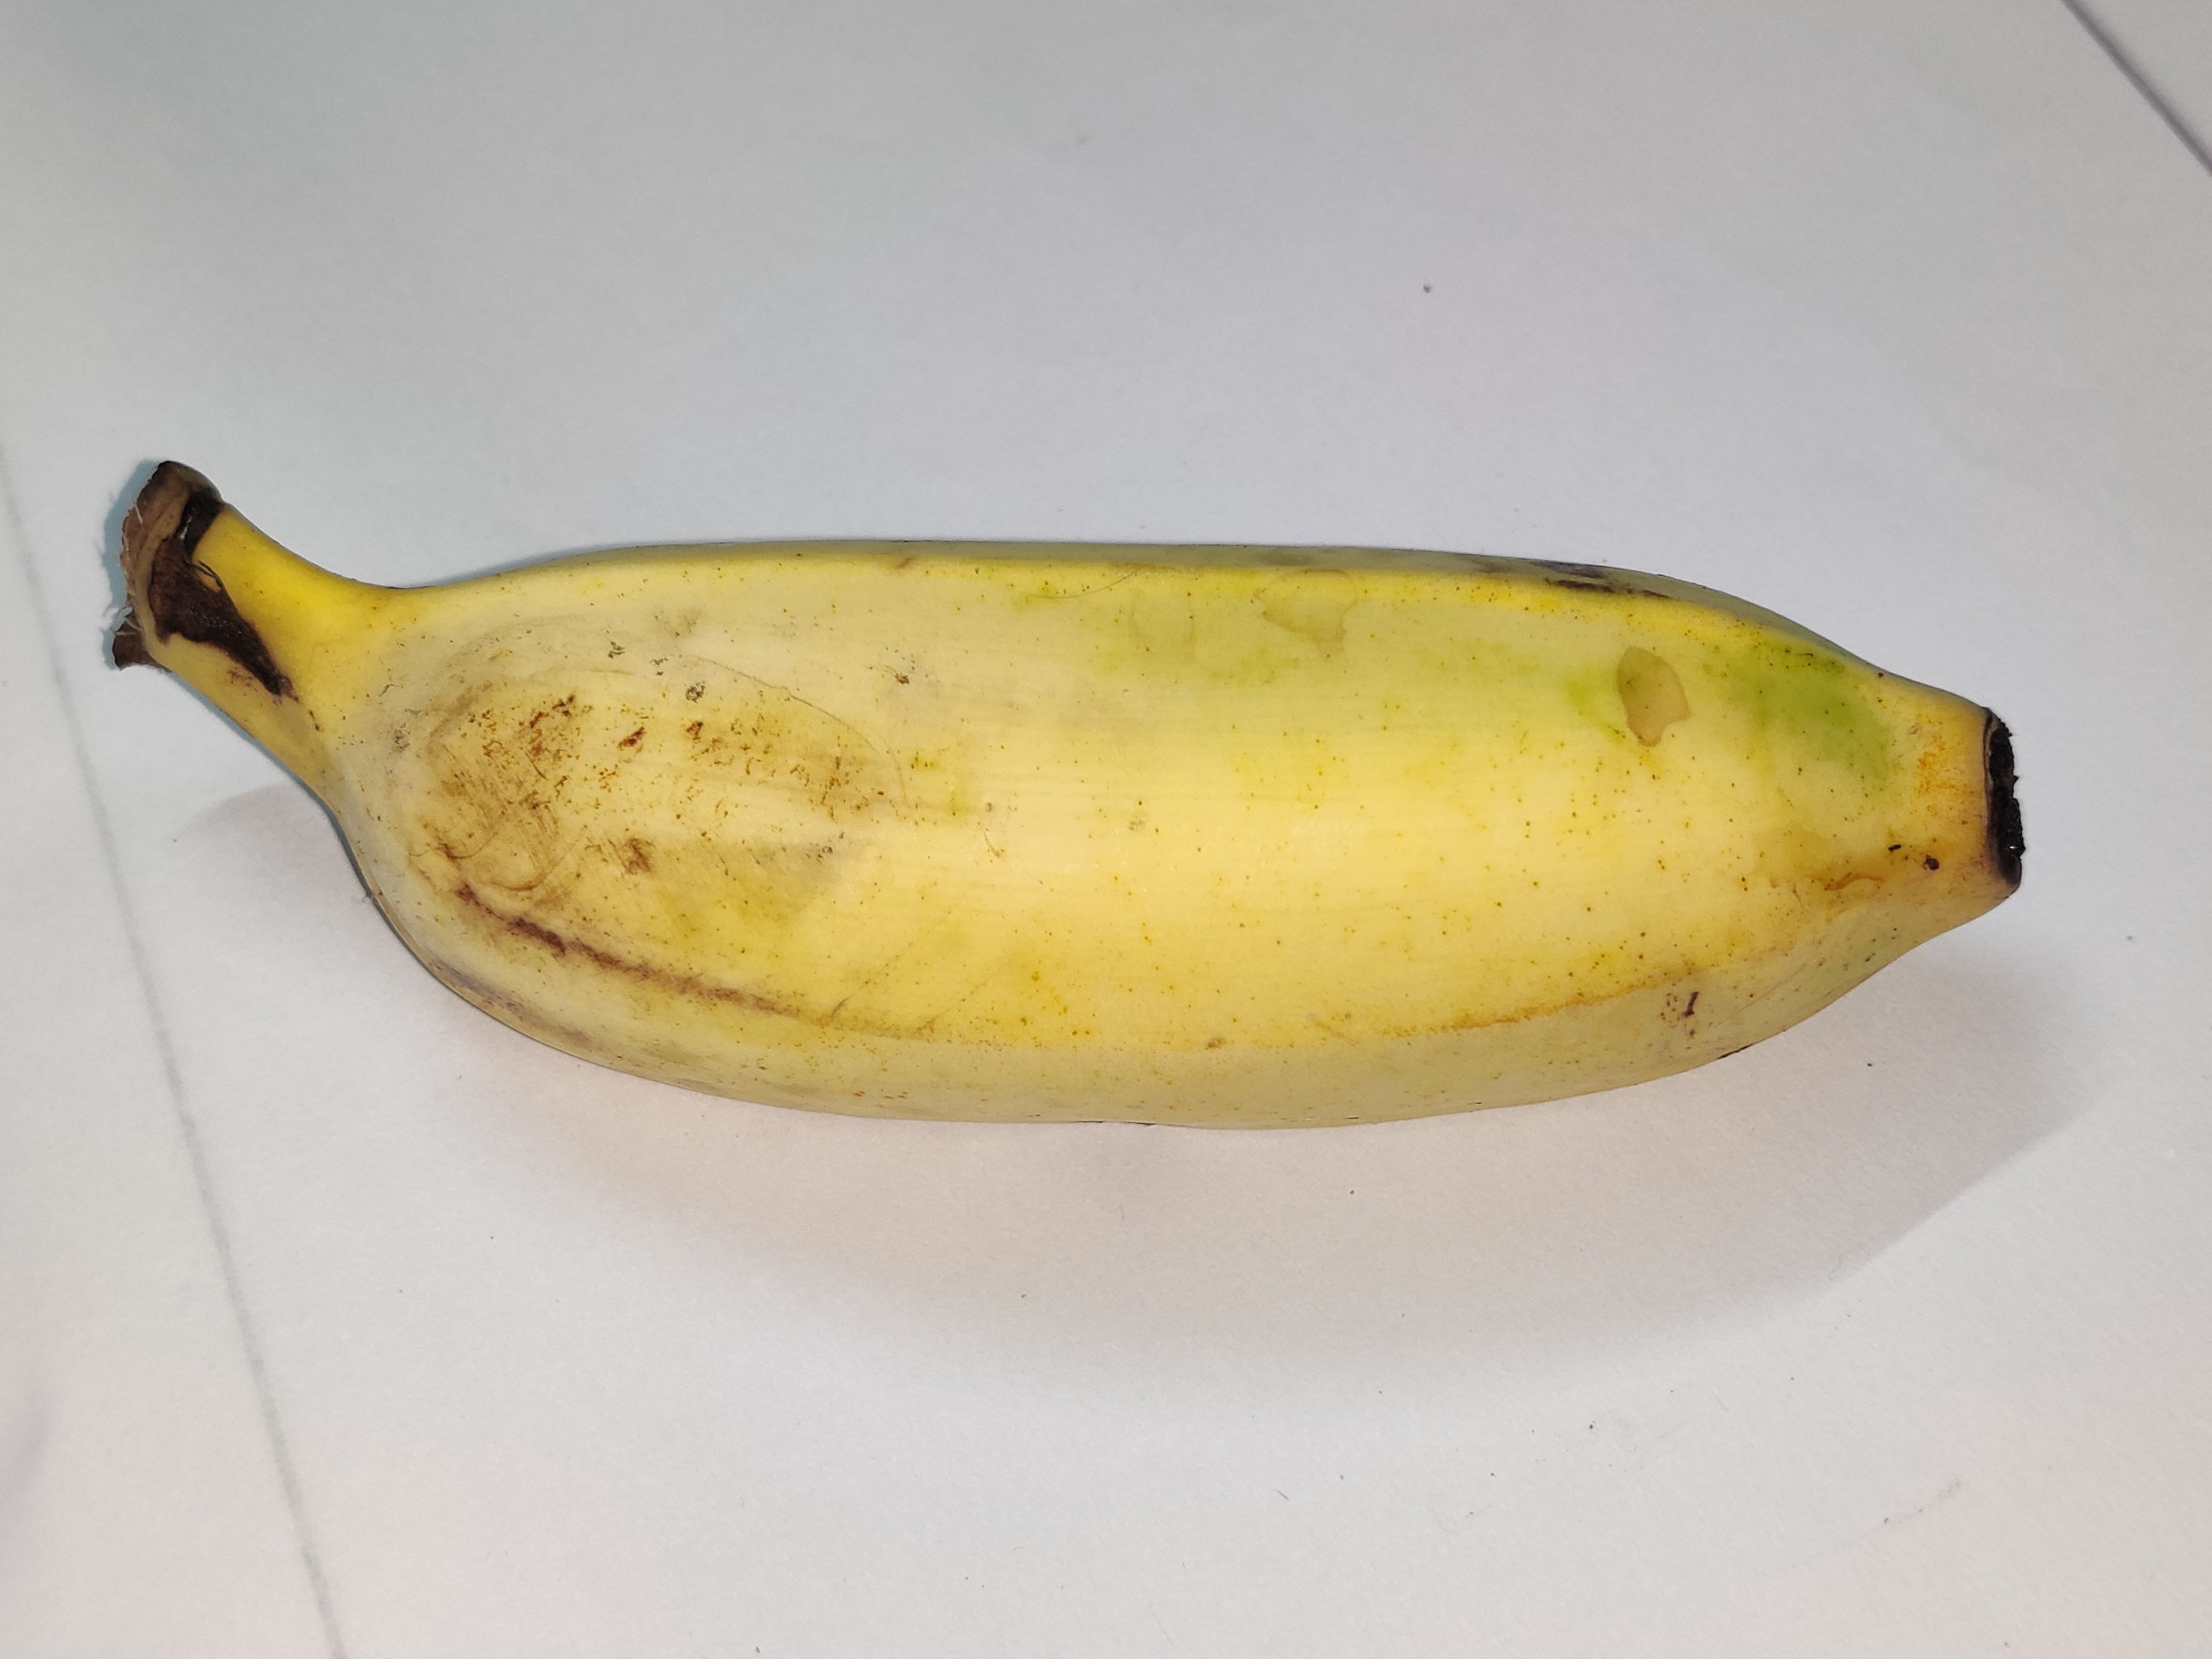
Fruit: banana
Grade: 1st-grade